Answer in natural language. Estimate the real world distances between objects in the image. Which object is closer to blue translucent garbage bag (marked A), gray lshaped countertop (marked B) or brown colour cube shape wooden material (marked C)? Choose between the following options: brown colour cube shape wooden material (marked C) or gray lshaped countertop (marked B)
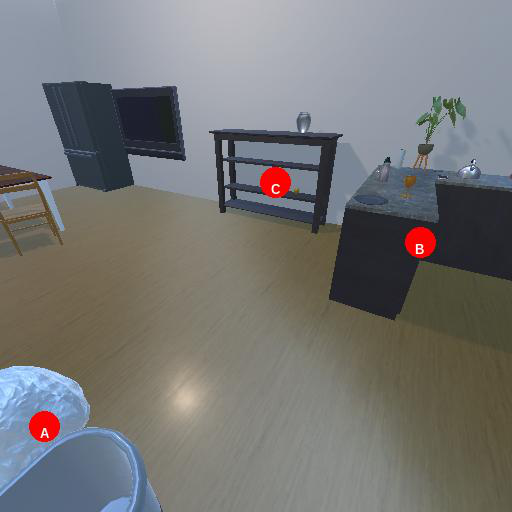
<answer>brown colour cube shape wooden material (marked C)</answer>